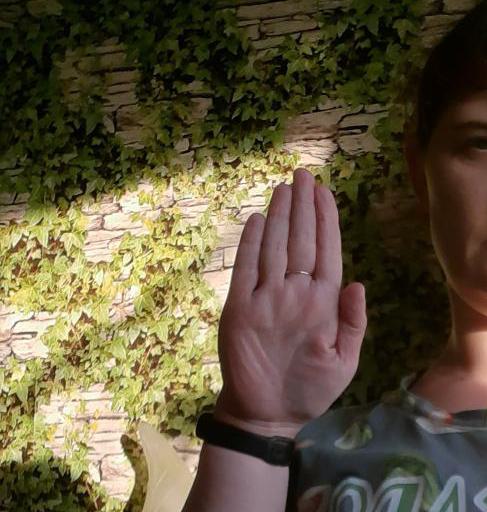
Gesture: stop